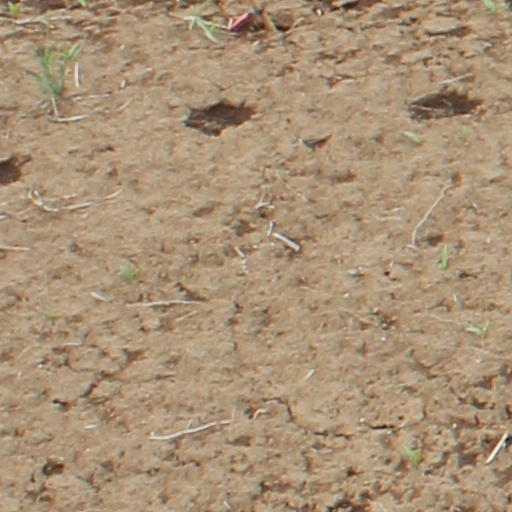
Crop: wheat